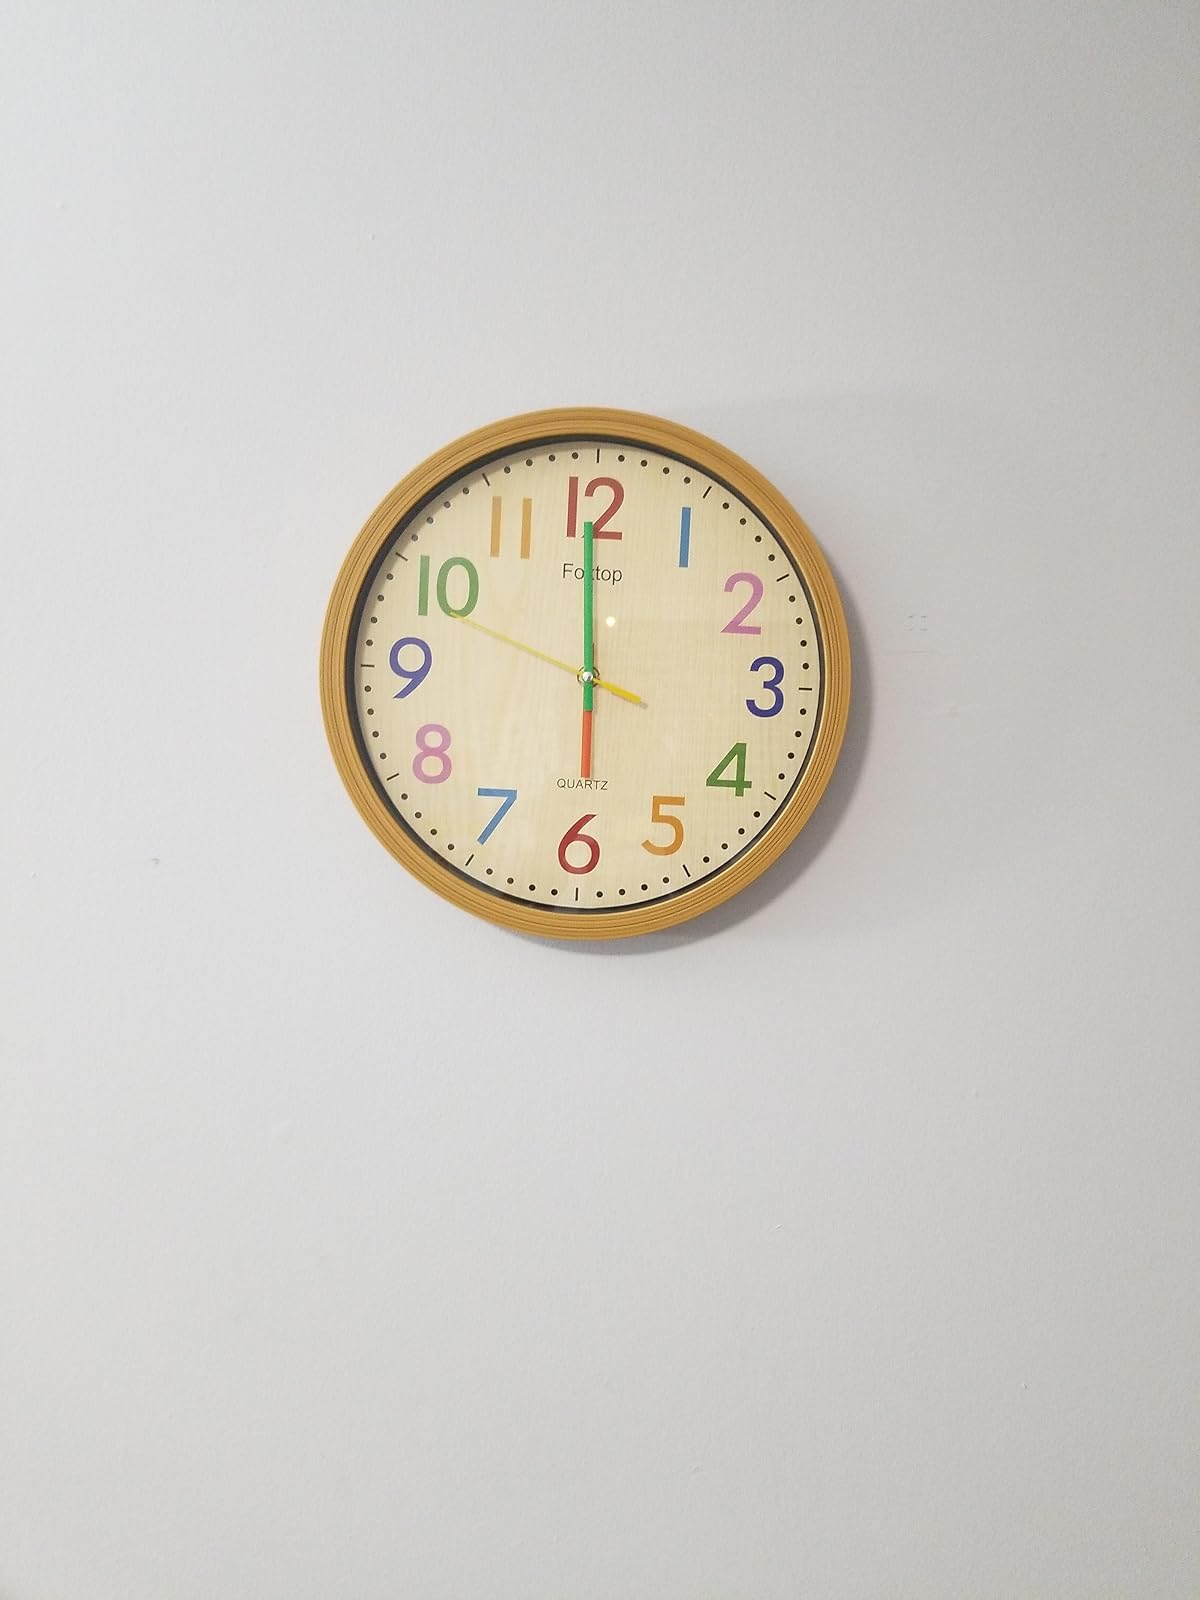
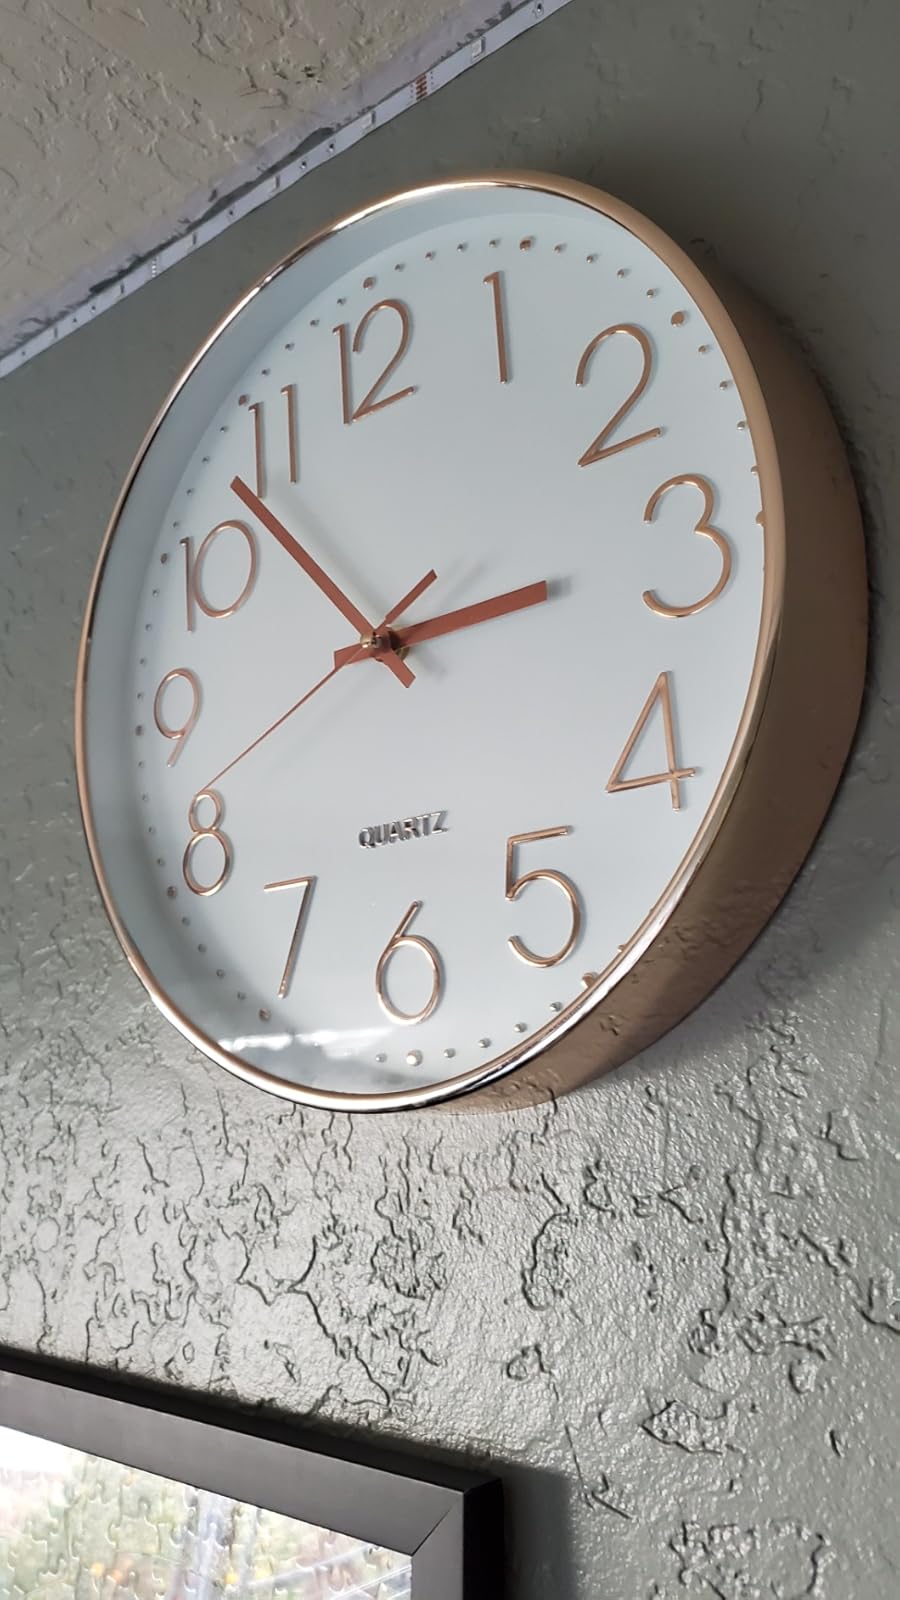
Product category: clock
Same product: no